COVID-19 pandemic in India

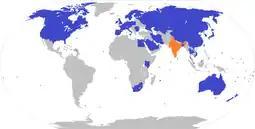
International support to India during the second wave

Changes in procurement policies, the liberalised vaccination policy, and differential pricing further complicated the situation. Children in India experienced lower routine immunization coverage and greater delays in immunization during this time. Global vaccine obligations of India were also severely affected including those with south-Asian neighbours, and 190 countries associated with COVAX.